WWE Hall of Fame (2022)

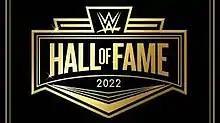

The 2022 WWE Hall of Fame was a professional wrestling event produced by WWE that featured the induction of the 23rd class into the WWE Hall of Fame. The ceremony took place on April 1, 2022, at the American Airlines Center in Dallas, Texas, the night preceding WrestleMania 38. It aired live at 10pm Eastern Time on Peacock in the United States and the WWE Network internationally, immediately after the airing of WWE's regular Friday night program, "SmackDown". The event was headlined by the induction of The Undertaker into the WWE Hall of Fame.